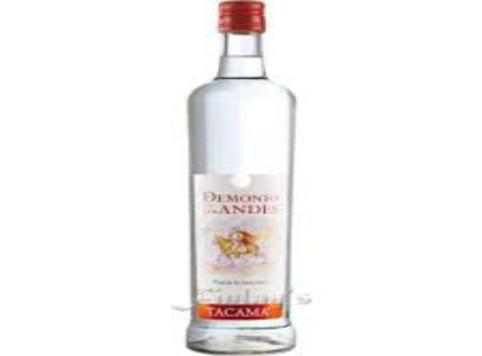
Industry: Food